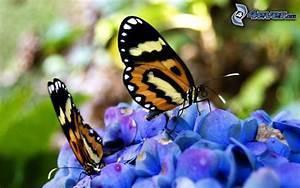
butterfly